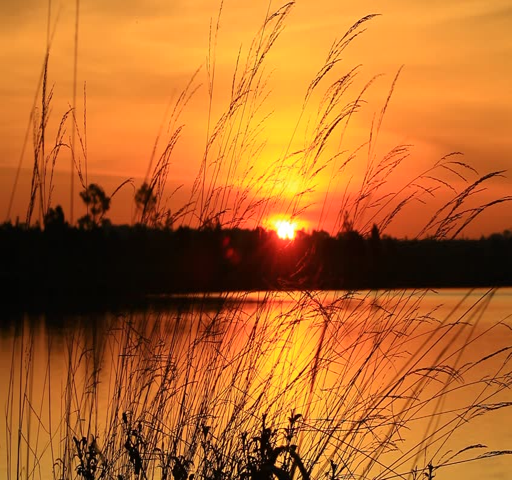
grass swaying on the lake with summer sunset